Kalis

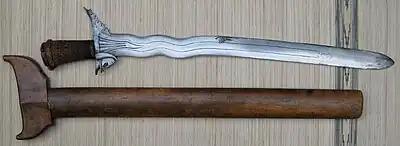
Kalis blades are wide at the base, double-edged, and can be waved, half-waved half-straight, or straight.

Other "keris"-derived weapons in the Philippines include the "balasiong" sword and the "punyal" (or "gunong") daggers.